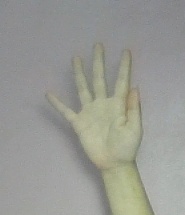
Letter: sheen